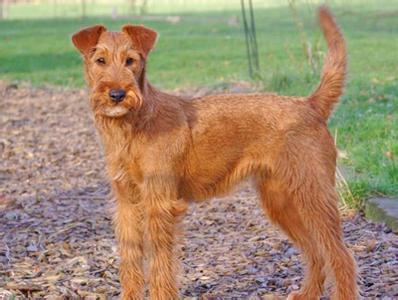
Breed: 200-n000008-Airedale